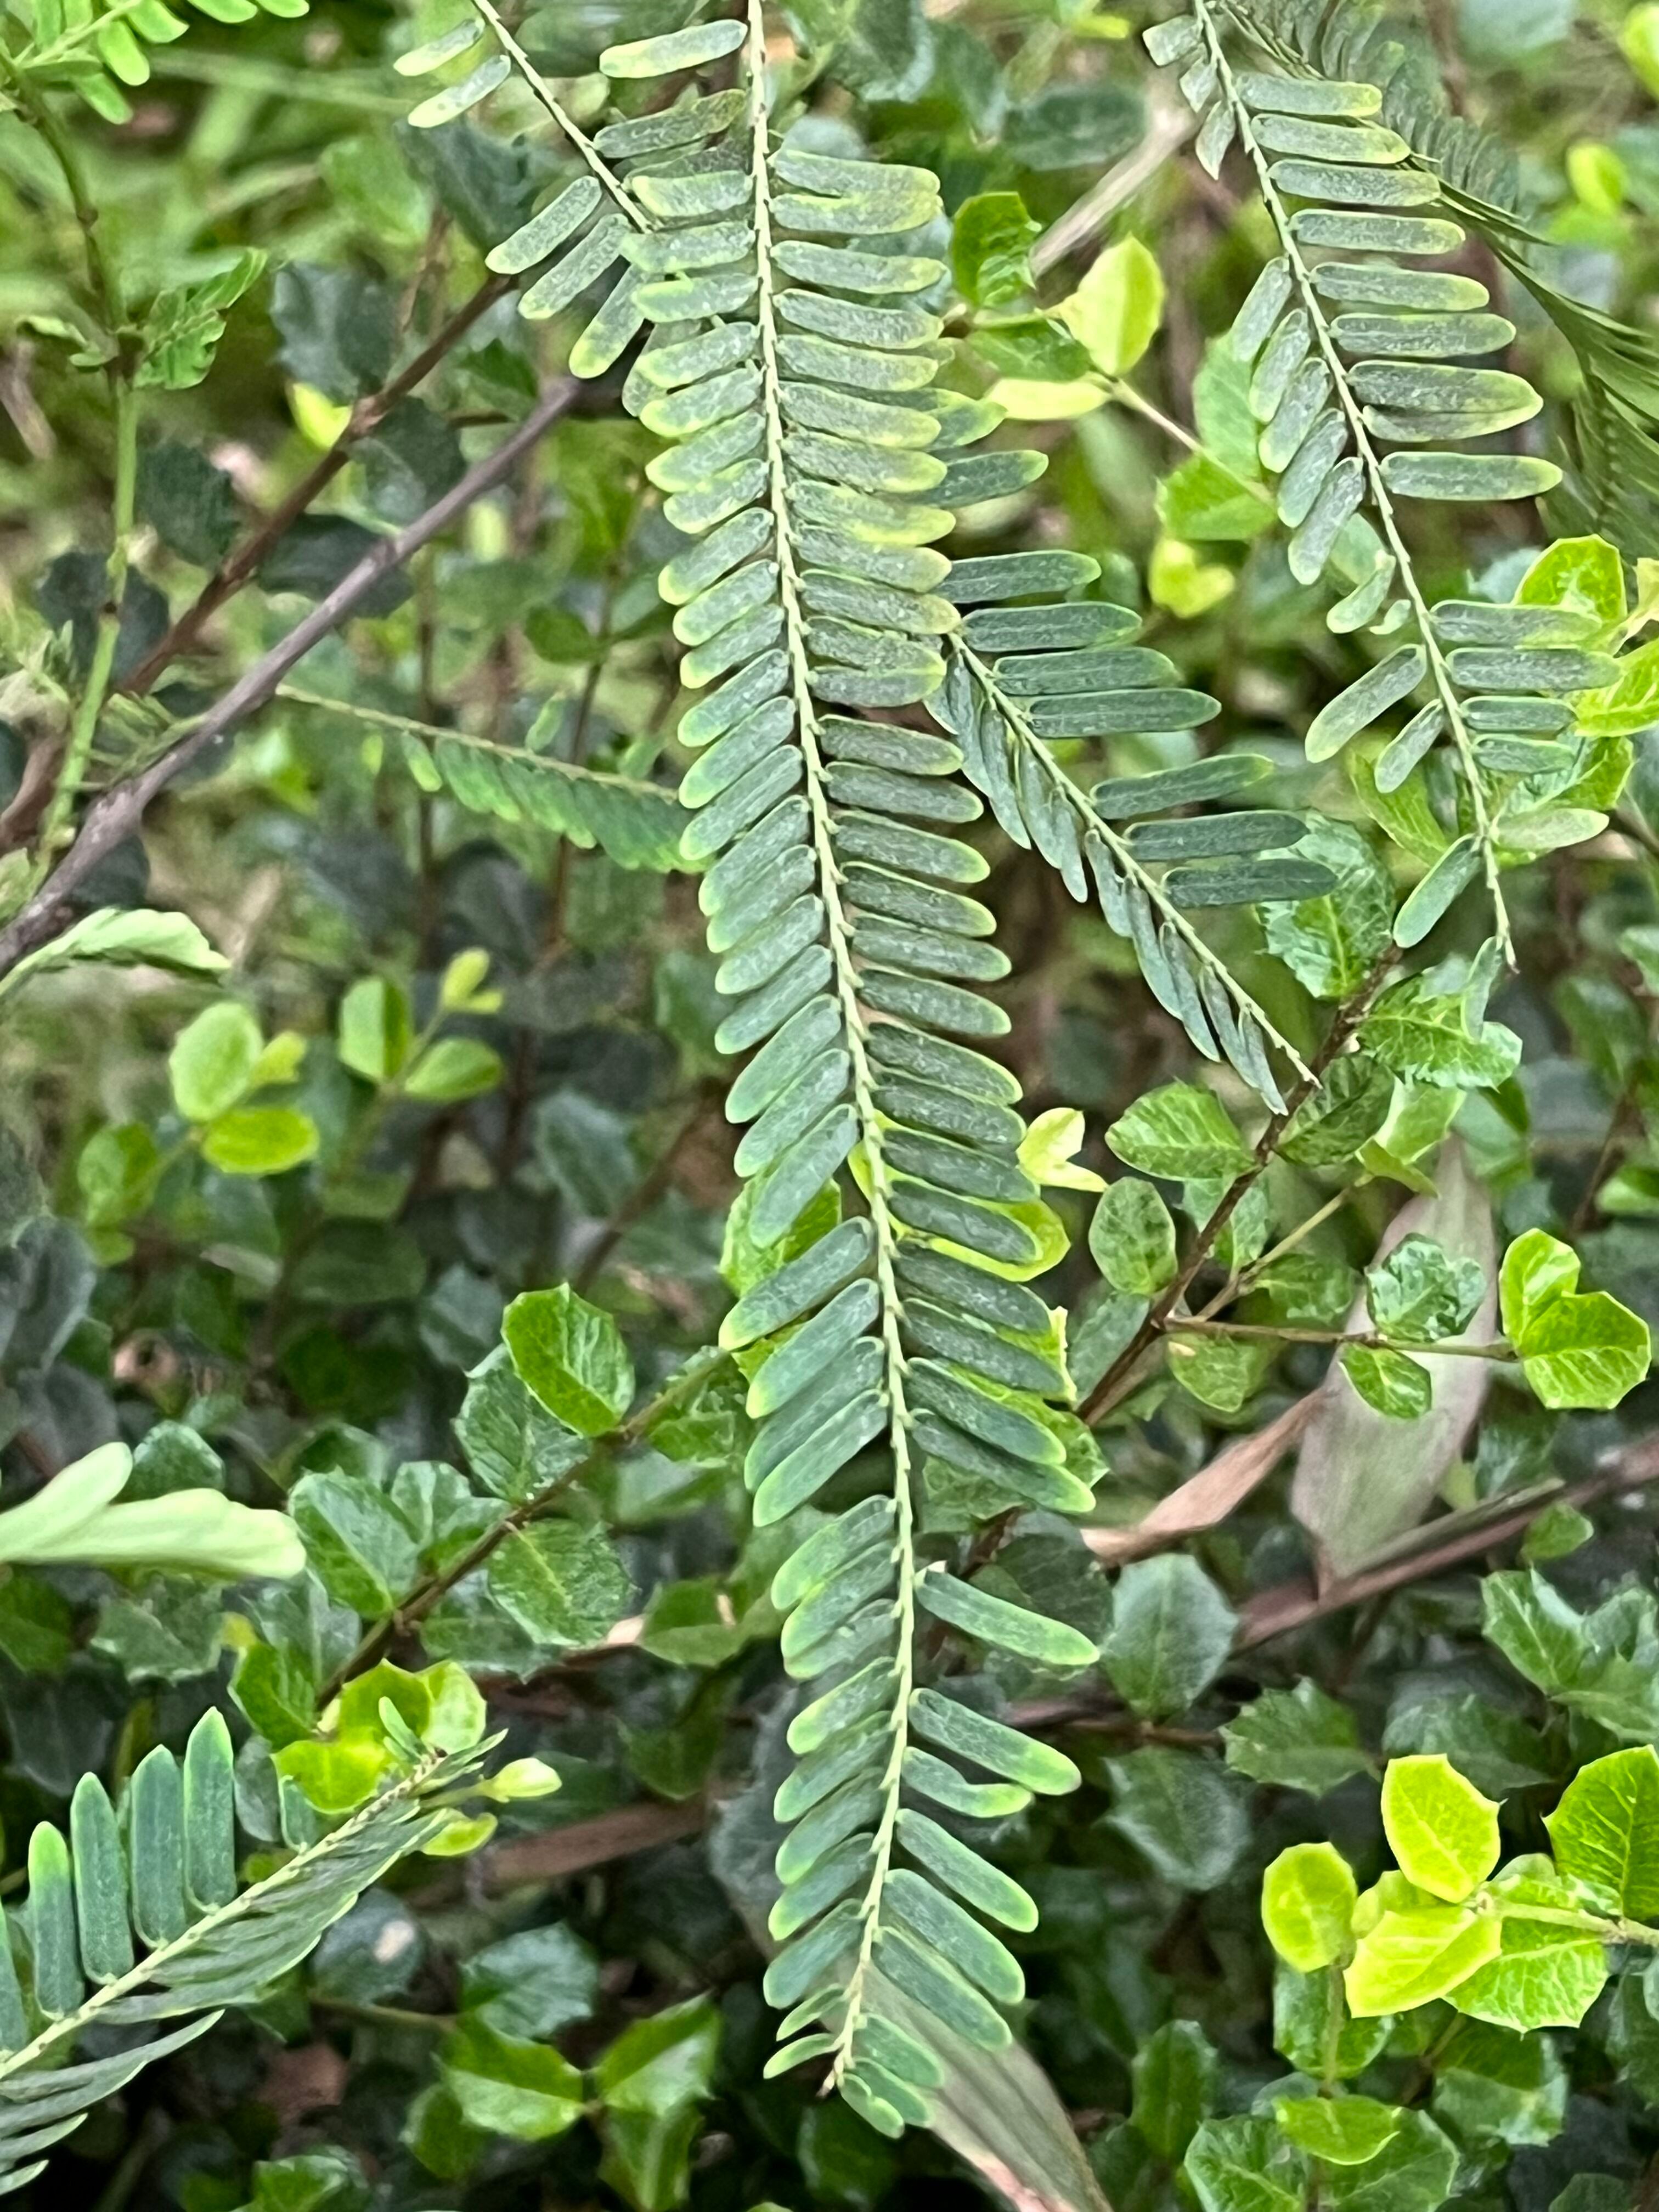
Plant species: phyllanthus-emblica